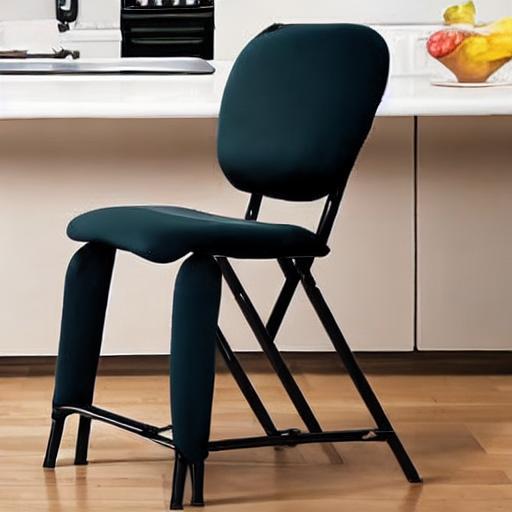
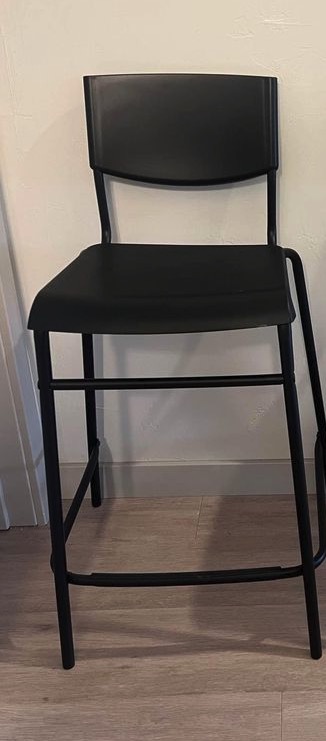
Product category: stool
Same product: no